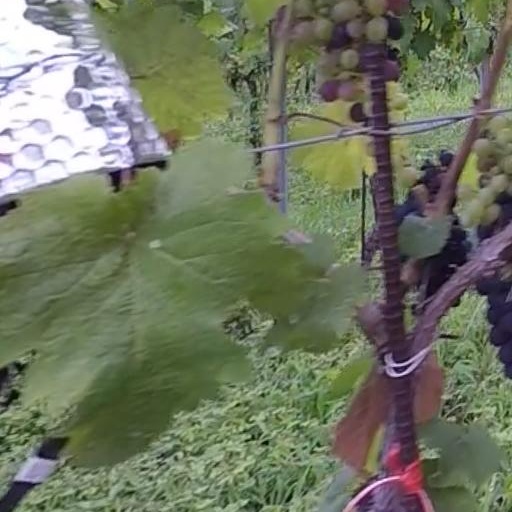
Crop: grape